Bob Dylan and the Band 1974 Tour

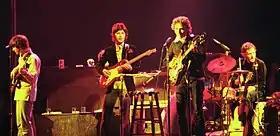
Bob Dylan (center right) with the Band (Danko, Robertson, Helm) at one of the opening Chicago shows

The opening show took place on January 3, 1974 at Chicago Stadium. It had a capacity audience of 18,500. The first song performed was a reworking of "Hero Blues", a previously unreleased song that Dylan had recorded back in the early 1960s. Over the course of two hours, Dylan and the Band performed alternating sets broken down into three categories: Dylan performing his own songs backed by the Band, Dylan's solo acoustic set, and the Band's performances of their own songs. Although Dylan played harmonica during a rendition of Bobby Bland's "Share Your Love with Me" sung by Manuel, the Band elected not to include Dylan in their subsequent group performances in a meeting after the show.